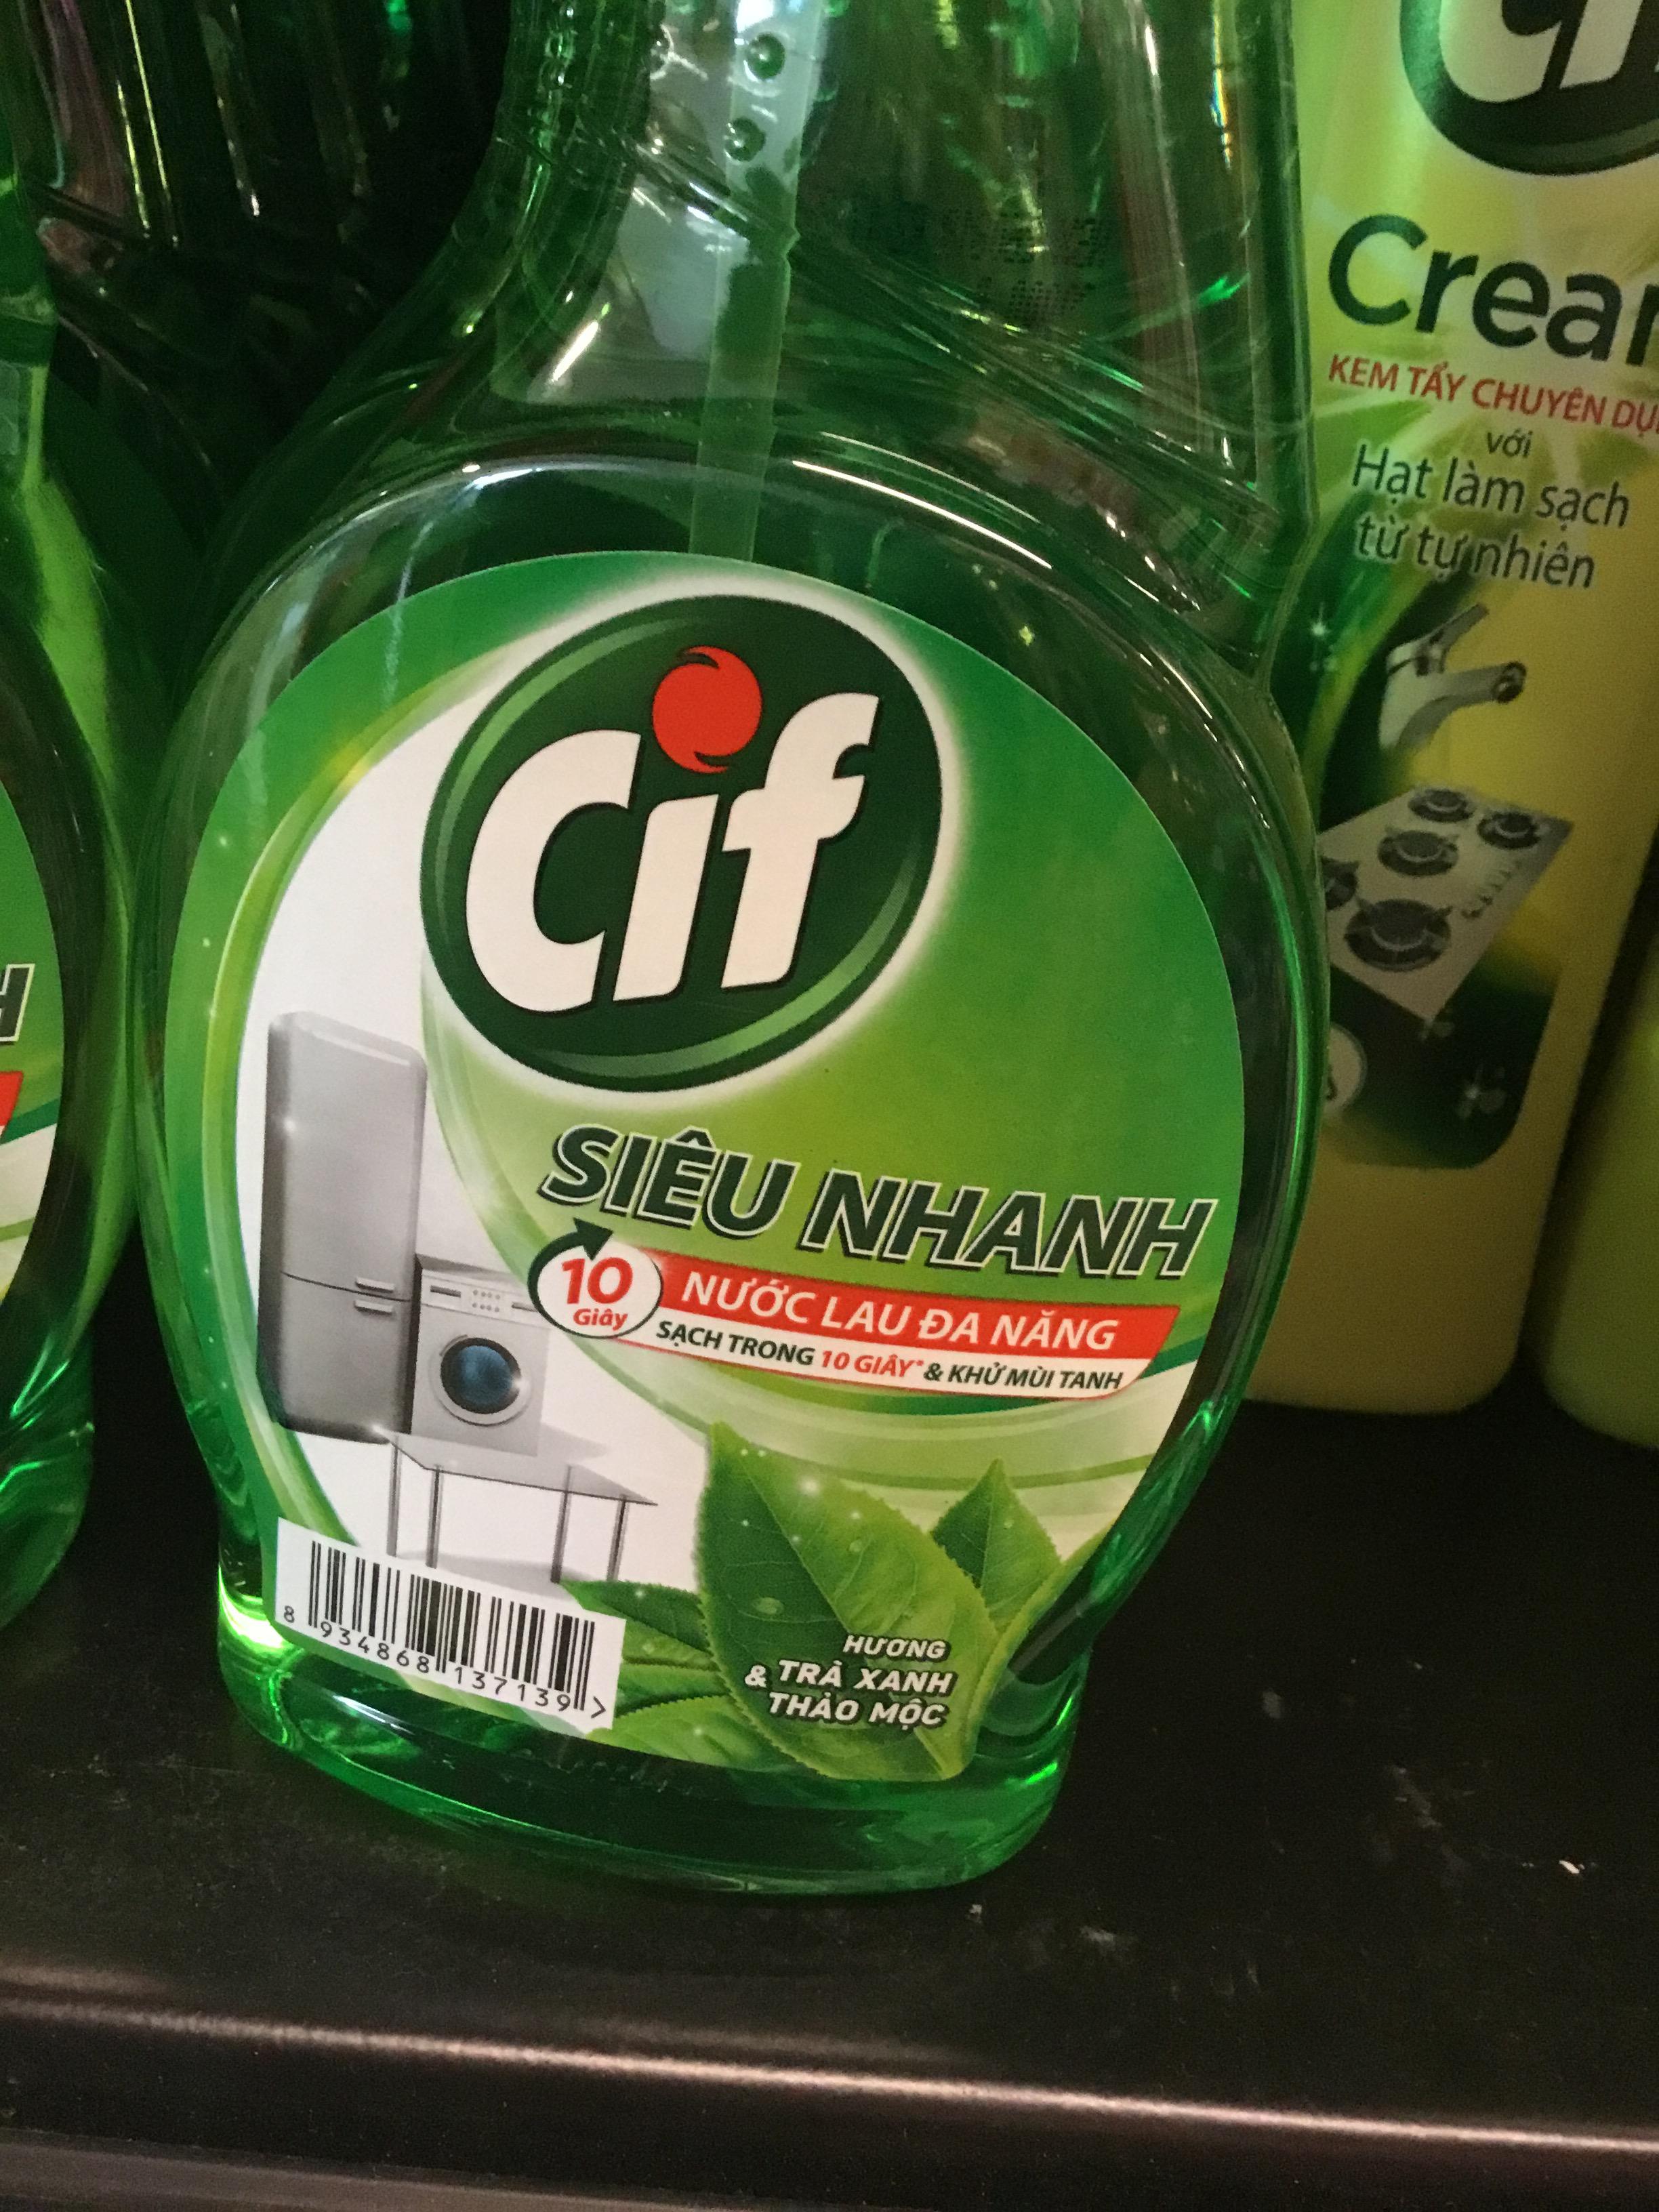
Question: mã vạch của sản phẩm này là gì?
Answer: mã vạch của sản phẩm này là 8 934 868 137 139